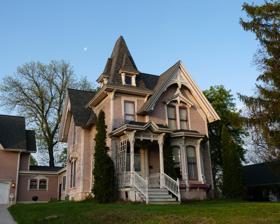
Building: Edward M. Hackett House
Country: United States of America
Year built: 1878
Historic house in Wisconsin, United States For other places of a similar name, see Hackett House . United States historic place Edward M. Hackett House U.S. National Register of Historic Places Show map of Wisconsin Show map of the United States Location 612 E. Main St. Reedsburg, Wisconsin Coordinates 43°31′55″N 90°0′7″W / 43.53194°N 90.00194°W / 43.53194; -90.00194 Built 1878 Architect Edward M. Hackett Architectural style High Victorian Gothic NRHP reference No. 84000644 Added to NRHP December 26, 1984 The Edward M. Hackett House is a historic house located at 612 East Main Street in Reedsburg, Wisconsin . It is designed in High Victorian Gothic style, with intricate bargeboards and bay windows . The house was built and originally owned by Edward M. Hackett, a lumberman, builder, and architect who also designed the Second Empire style City Hotel, now known as Touchdown Tavern . The Hackett House was added to the National Register of Historic Places on December 26, 1984. References